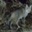
Label: cat